Ulla (instrument)

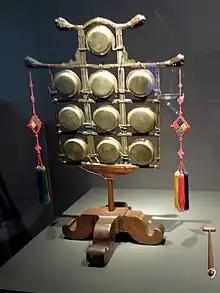
Ancient "ulla".

The ulla is a traditional Korean percussion instrument comprising a set of ten small tuned gongs in a wooden frame. They are struck with a mallet. Each of the gongs are the same size, but they produce different sounds due to their differing thickness.